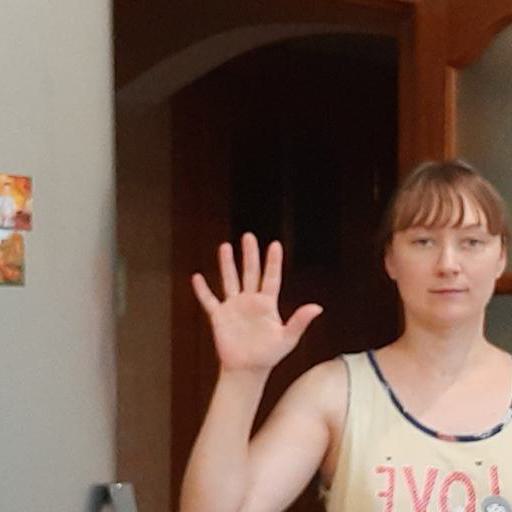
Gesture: palm